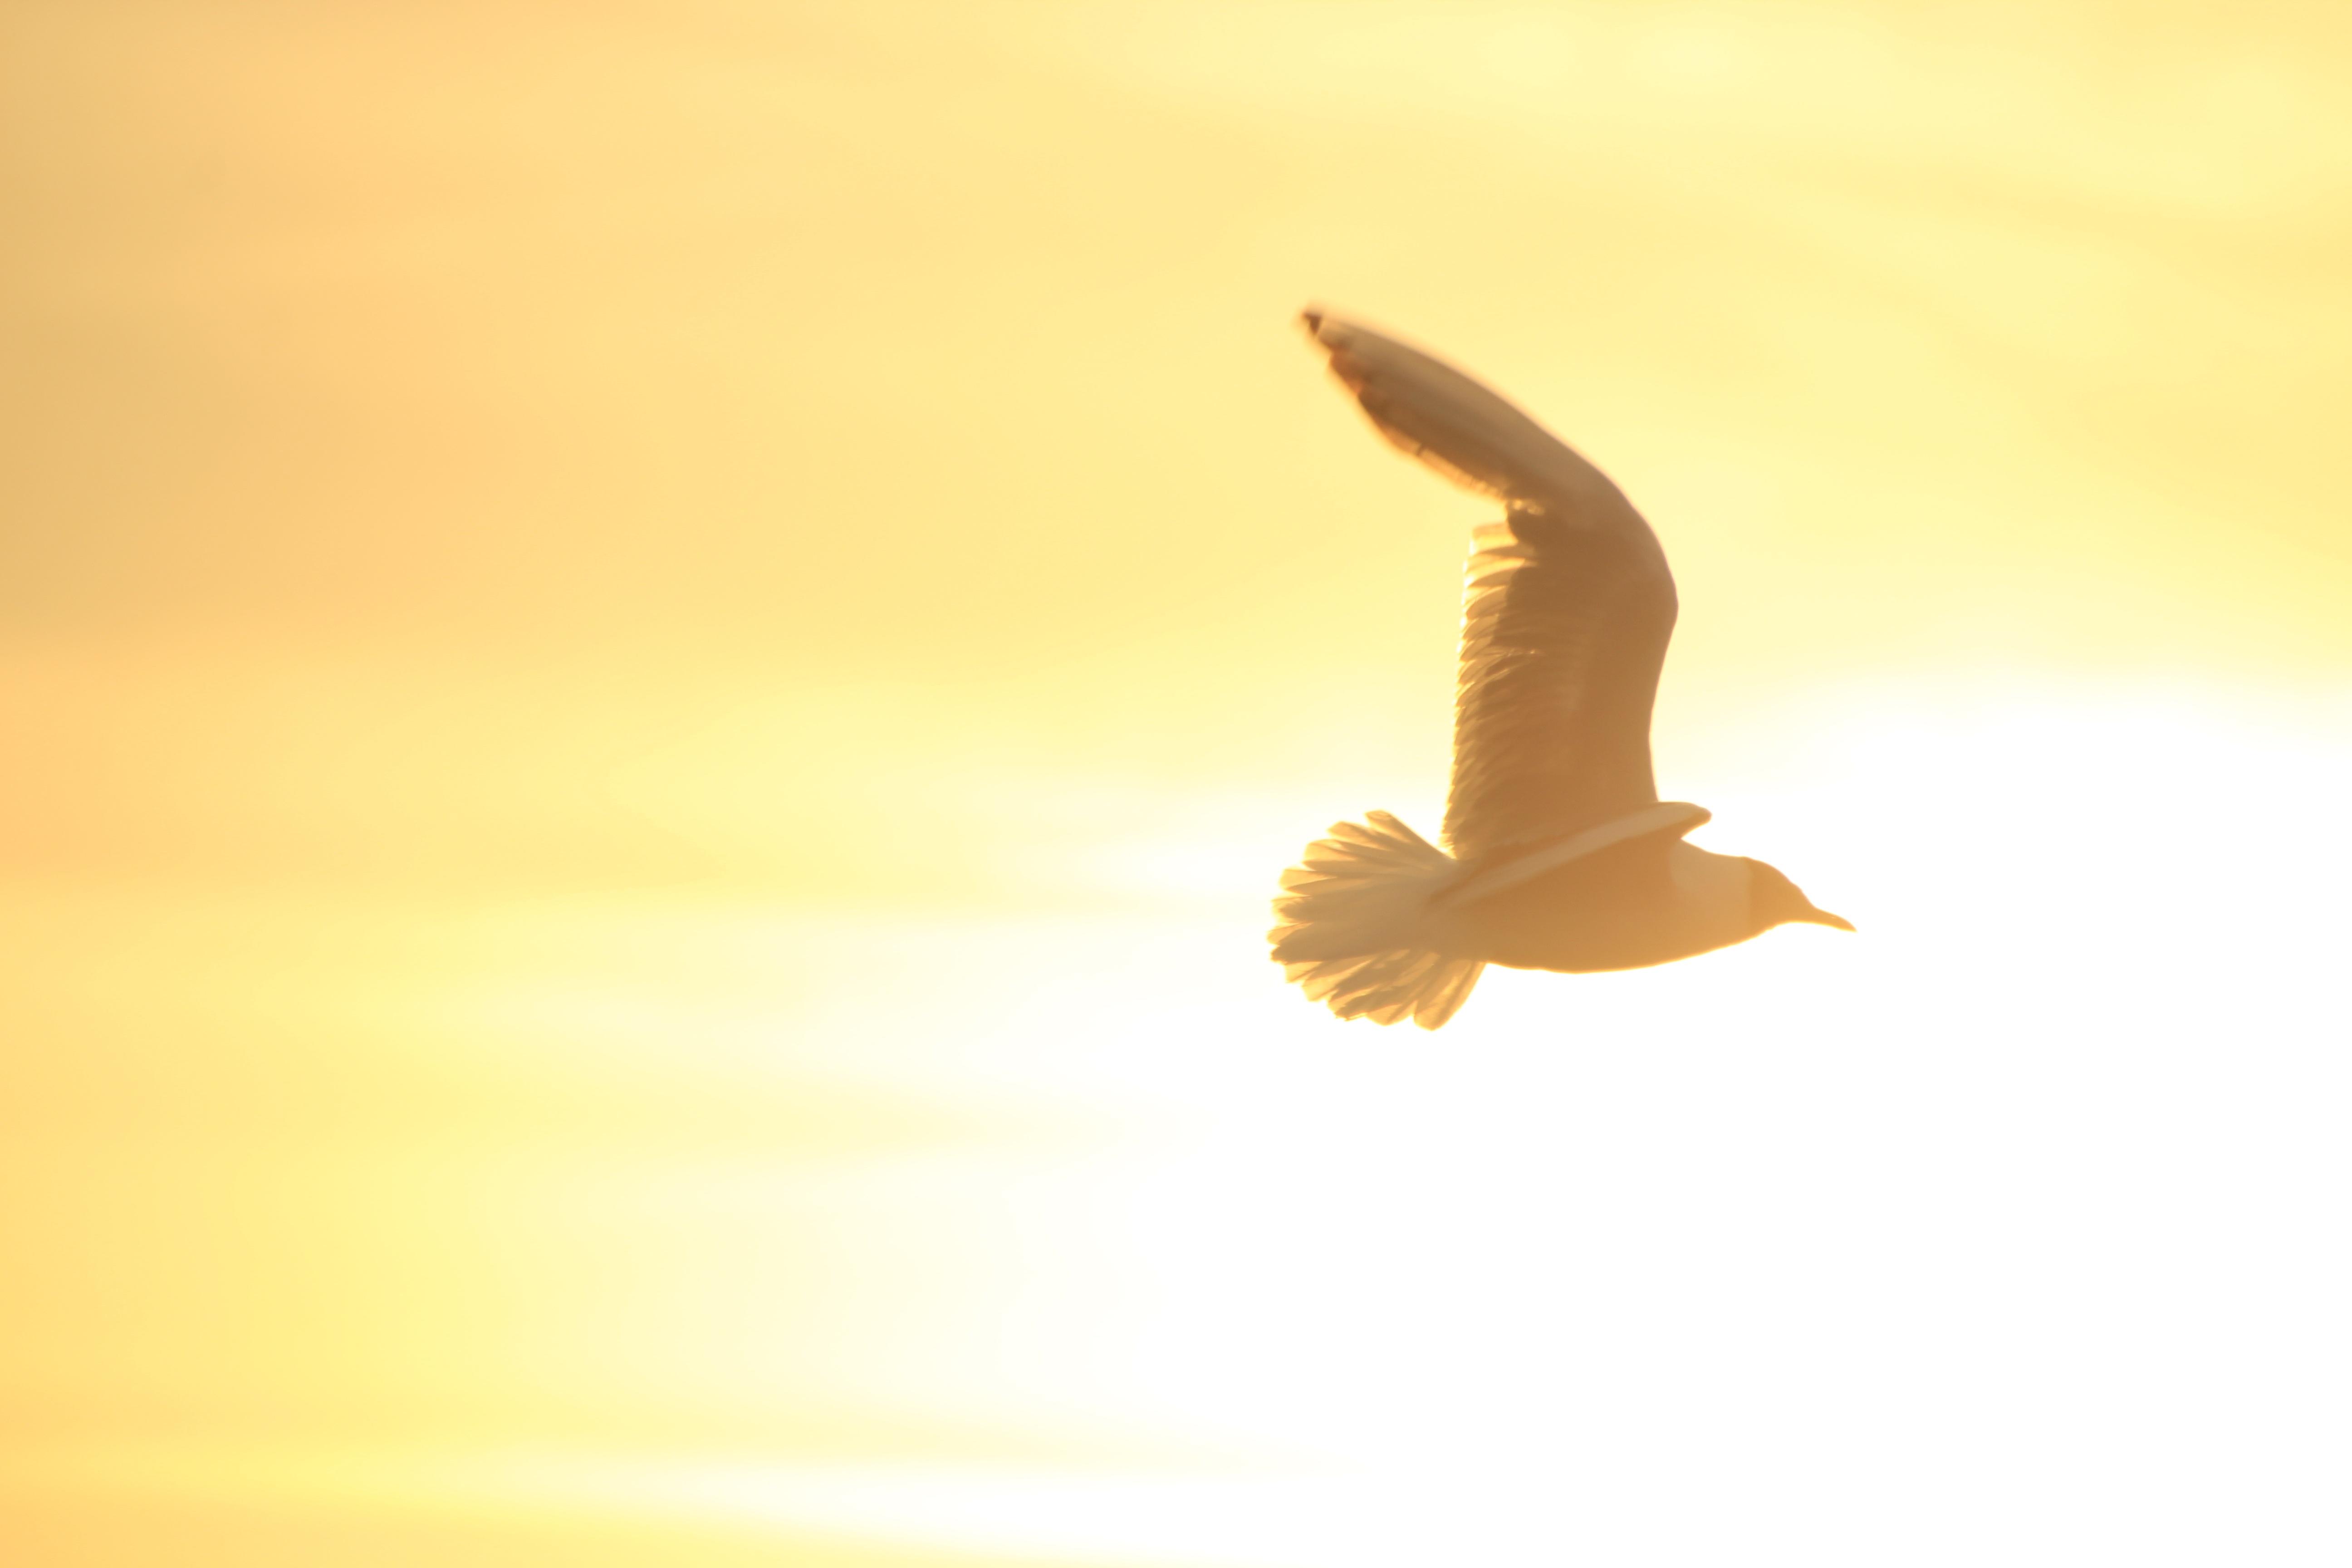
bird, wing, sun, sunset, seabird, heaven, flight, eagle, freedom, bird of prey, pigeon, vertebrate